Governor General's Foot Guards

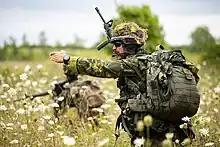
A GGFG NCO commanding his section on exercise in Meaford. Photo: Cpl Grieves, DAPA

The regiment maintains domestic response capability to support Canadians at home in natural disasters or emergencies. The regiment deployed soldiers to the 1998 Ice Storm, floods 2017 and 2019, and during the COVID-19 pandemic in 2020.